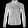
Label: Shirt